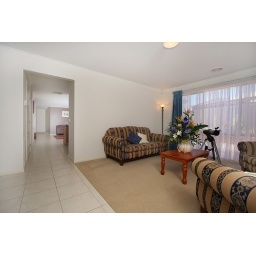
580 on board, 430 behind me to the right, 430 in kitchen bouncing off wall and roof